Searchers (film)

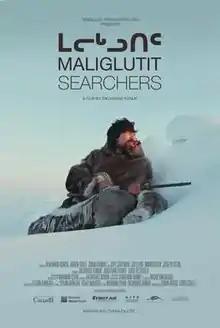
Film poster

Searchers is a 2016 Inuktitut-language Canadian drama film directed by Zacharias Kunuk and Natar Ungalaaq, which premiered at the Toronto International Film Festival. Based in part on the 1956 John Ford film "The Searchers", the film is set in Northern Canada in 1913. It centres on Kuanana (Benjamin Kunuk), a man who returns from hunting to discover that much of his family has been killed and his wife and daughter have been kidnapped.